Loch Arthur logboat

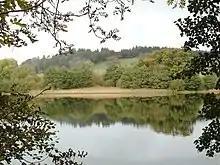
View across Loch Arthur

The Loch Arthur logboat or dugout canoe (also called Loch Arthur 1, Loch Lotus or Lotus Loch) was found in 1874 when the water level was low on the south bank of the Loch Arthur, near the village of Beeswing, southwest of Dumfries in Dumfries and Galloway in Scotland. The logboat, built of oak, is about 13.7 meters long and up to 1.5 meters wide. On the opposite side of the 300 to 400 meter wide lake was a crannóg (lake dwelling).